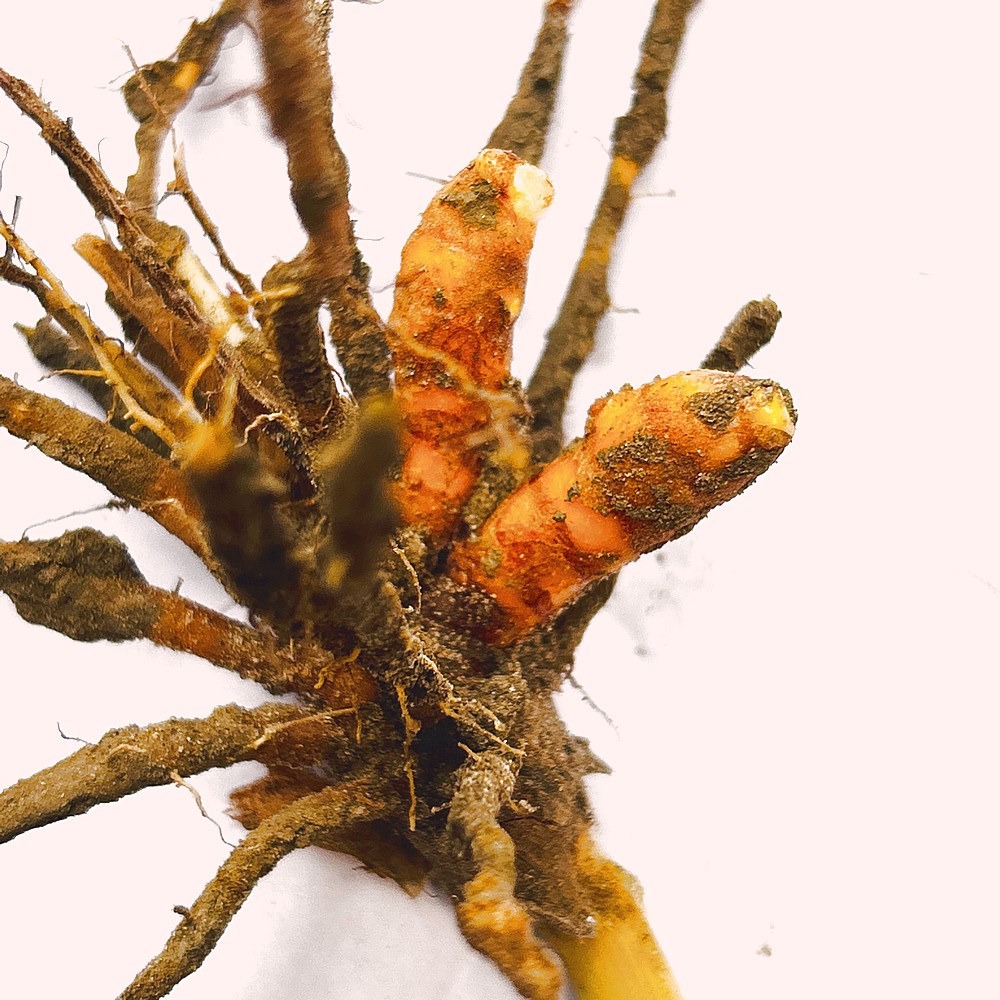
Label: Rhizome Healthy Root